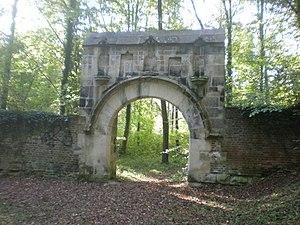
le porche du couvent notre-dame de la Garde
Cet article recense les monuments historiques de l'ouest de l'Oise, en France.
Le Couvent des Cordeliers de Notre-Dame-de-la-Garde est un ancien couvent catholique construit entre le XIIIᵉ siècle et le XVIᵉ siècle situé à La Neuville-en-Hez dans département de l'Oise, en région Hauts-de-France en France. Localisé en bordure de la forêt de Hez-Froidmont à 500 m à l'ouest du hameau de Boulincourt, ce couvent semble avoir eu pour origine un ermitage que l'on trouve mentionné au XVᵉ siècle. De style gothique, l'ancien porche du couvent fait l’objet d’une inscription au titre des monuments historiques depuis le 23 février 1951.
La Neuville-en-Hez [ɛz] est une commune française située dans le département de l'Oise en région Hauts-de-France. Ses habitants sont appelés les Neuvillois et les Neuvilloises.